Tobago

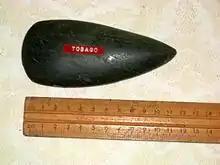
Greenstone ceremonial axe, from shell midden, Mount Irvine Bay, Tobago, 1957.

Tobago was settled by indigenous people belonging to the Ortoiroid cultural tradition some time between 3500 and 1000 BCE. In the first century of the Common Era, Saladoid people settled in Tobago. They brought with them pottery-making and agricultural traditions, and are likely to have introduced crops which included cassava, sweet potatoes, Indian yam, tannia and corn. Saladoid cultural traditions were later modified by the introduction of the Barrancoid culture, either by trade or a combination of trade and settlement. After 650 CE, the Saladoid culture was replaced by the Troumassoid tradition in Tobago. Troumassoid traditions were once thought to represent the settlement of the Island Caribs in the Lesser Antilles and Tobago, but this is now associated with the Cayo ceramic tradition. No archaeological sites exclusively associated with the Cayo tradition are known from Tobago.